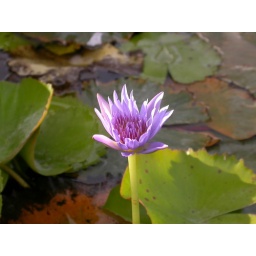
A water plant that grows in south mexico its too beautiful to describe..